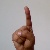
The image shows a hand gesture representing the letter 'D' in Indian Sign Language.